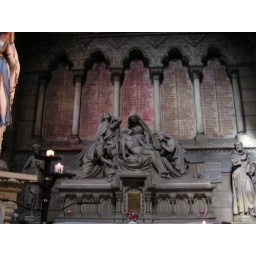
taken in the same church as the stained glass window. not sure what it is, but it broke my heart.